Circular motion

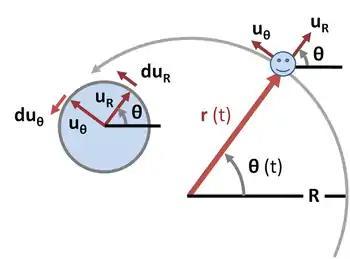
Figure 4: Polar coordinates for circular trajectory. On the left is a unit circle showing the changes formula_9 and formula_10 in the unit vectors formula_11 and formula_12 for a small increment formula_13 in angle formula_14.

During circular motion, the body moves on a curve that can be described in the polar coordinate system as a fixed distance from the center of the orbit taken as the origin, oriented at an angle from some reference direction. See Figure 4. The displacement "vector" formula_15 is the radial vector from the origin to the particle location: